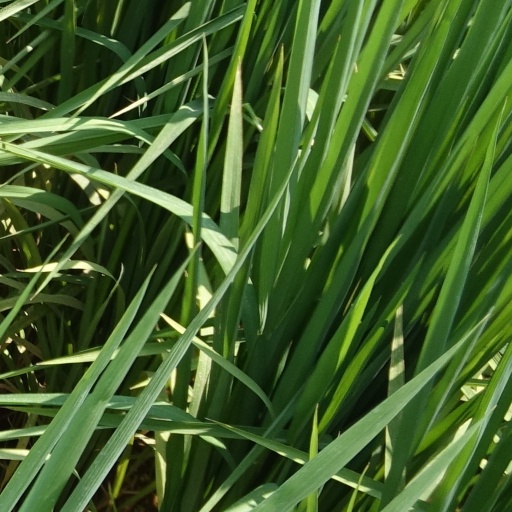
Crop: rice